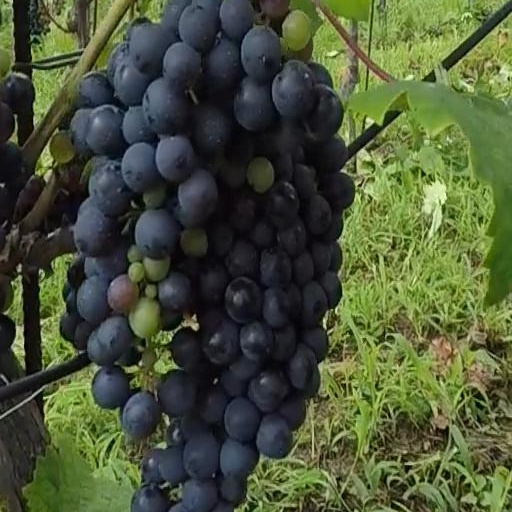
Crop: grape